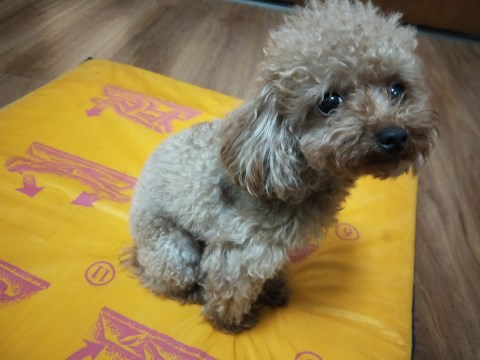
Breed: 7449-n000128-teddy